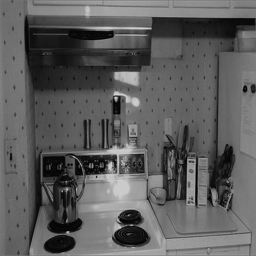
A black and white image of a tea pot on the stove.
A kitchen oven is shown with the counter.
a kitchen with a tea kettle sitting on the back burner of the stove
A black and white photo of a stovetop and counter.
A kitchen has a small stove and counter space.